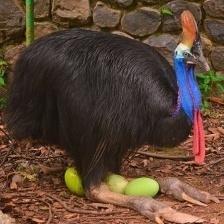
Species: CASSOWARY
Scientific name: CASUARIUS